Solar Saros 138

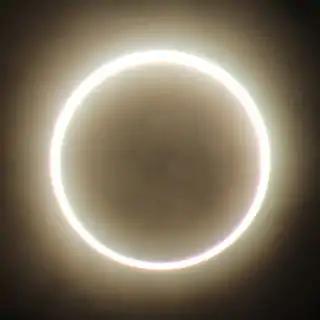
May 10, 2013 Annularity viewed from Churchills Head, Australia Series member 31

Saros cycle series 138 for solar eclipses occurs at the Moon's descending node, repeating every 18 years, 11 days, containing 70 eclipses, 54 of which are umbral (50 annular, 1 hybrid, 3 total). The first eclipse of the series was on 6 June 1472 and the last will be on 11 July 2716. The most recent eclipse was an annular eclipse on 10 May 2013 and the next will be an annular eclipse on 21 May 2031.